Arenia Mallory

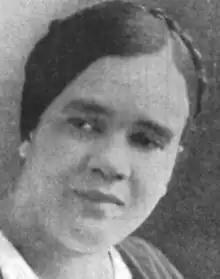
Arenia Mallory, from the cover of "The Crisis" (May 1936)

Arenia Conelia Mallory (December 28, 1904 – May 8, 1977) was an American educator based in Lexington, Mississippi. She was recognized nationally as a political activist working for African-American education and civil rights. She gained a national reputation as president of Saints Industrial and Literary School, which she developed over 50 years from a few students in 1926 to a private K-12 academic school and junior college on 350 acres. It was affiliated with the Pentecostal Church of God in Christ, in which Mallory had been active since about age 18.